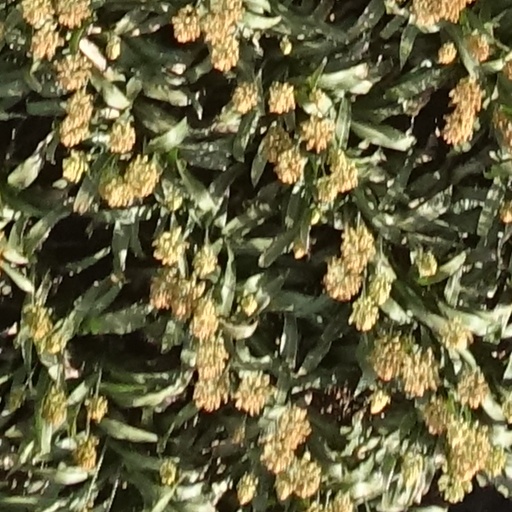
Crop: sorghum